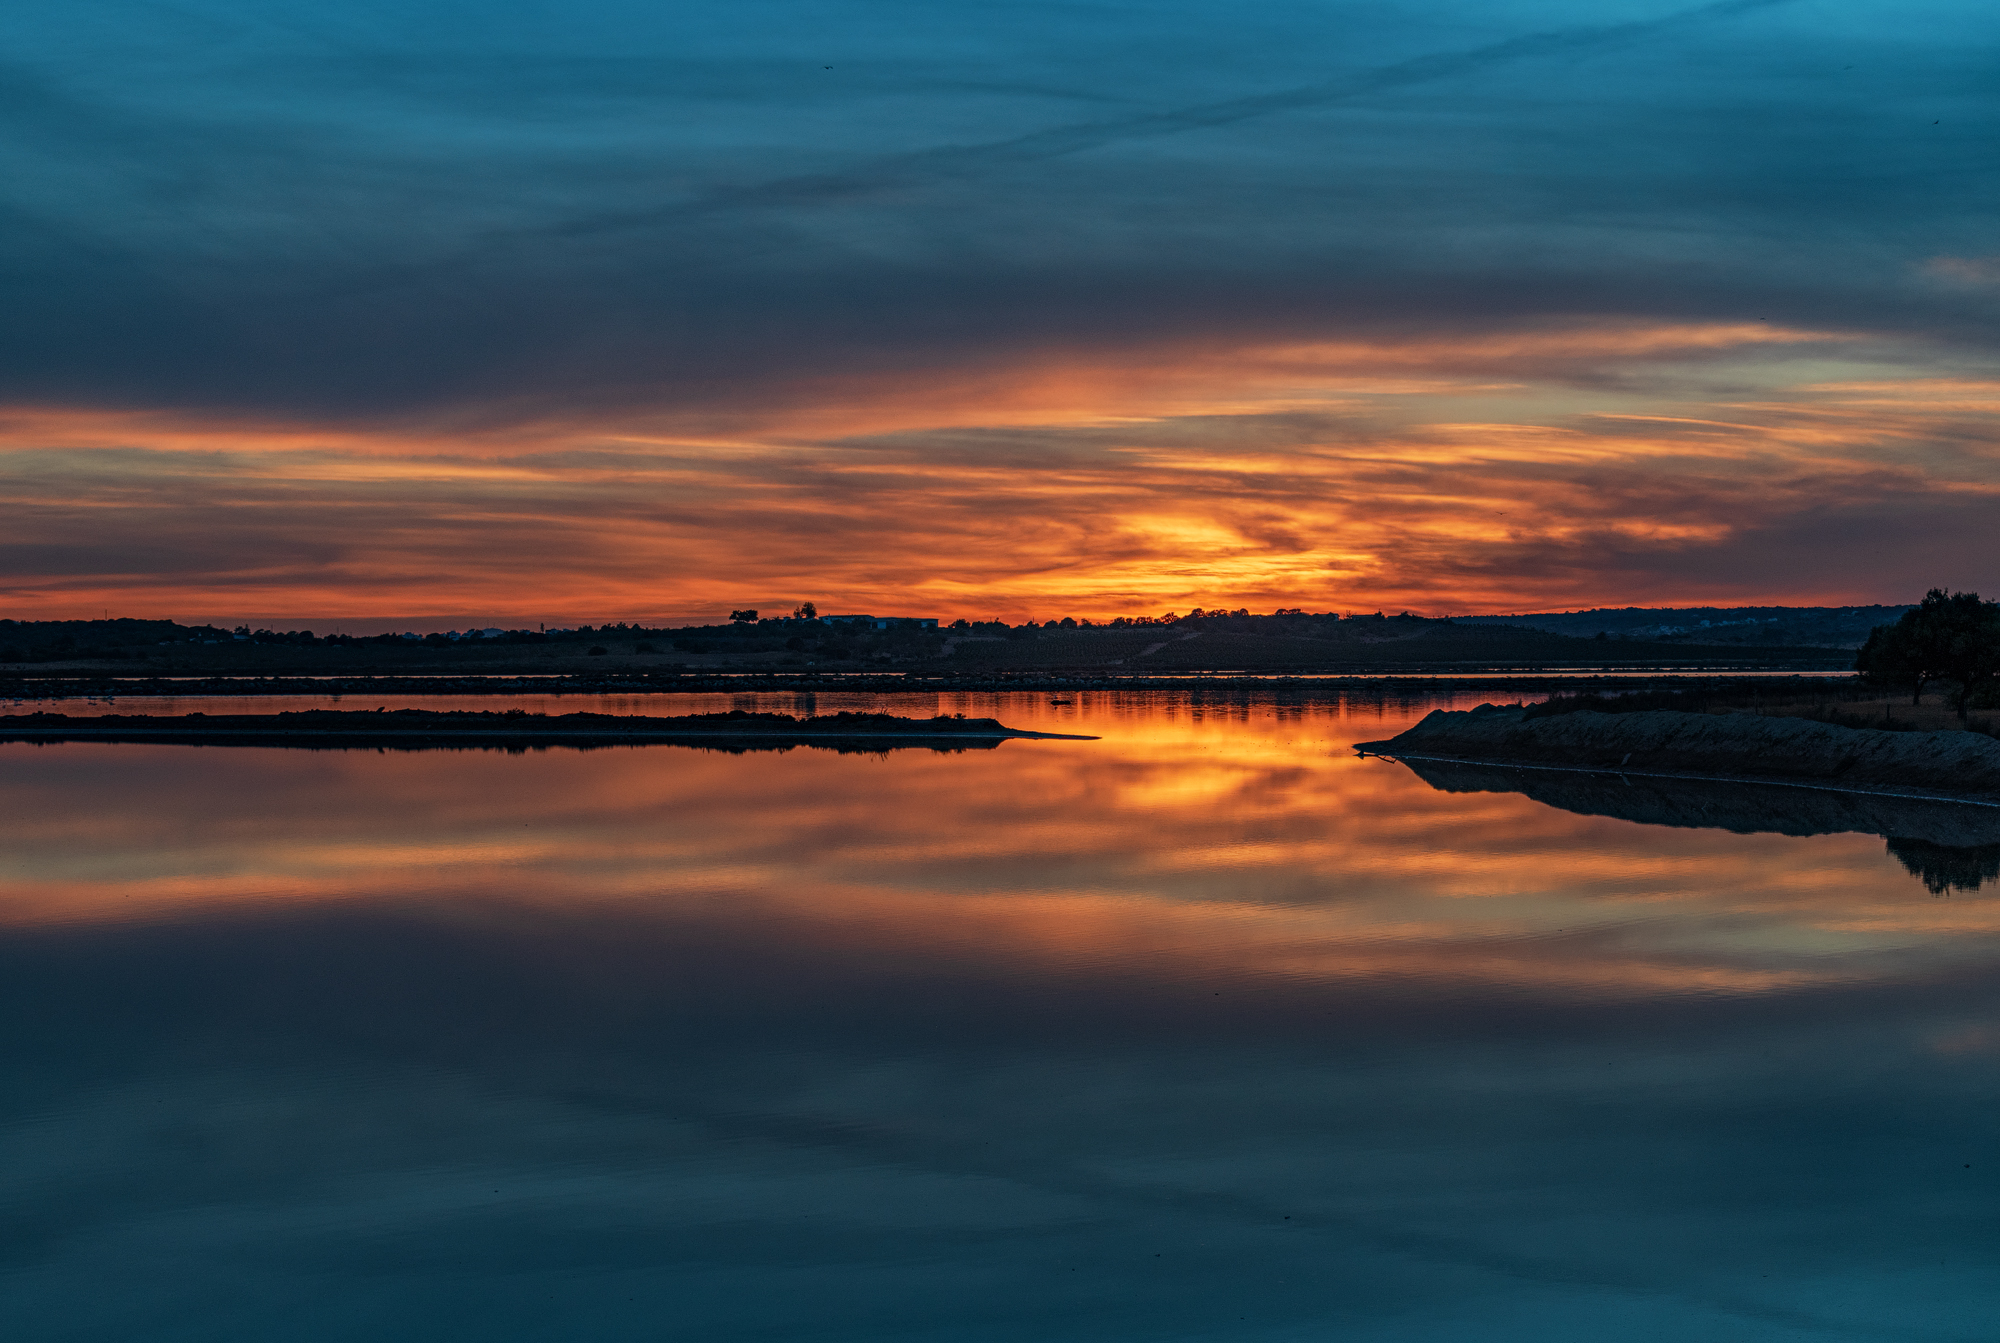
sunset, reflection, sky, body of water, water, nature, horizon, afterglow, blue, cloud, dusk, sunrise, sea, evening, water resources, morning, calm, lake, dawn, ocean, sound, atmosphere, loch, river, inlet, shore, red sky at morning, coast, reservoir, landscape, sunlight, bay, coastal and oceanic landforms, meteorological phenomenon, wave